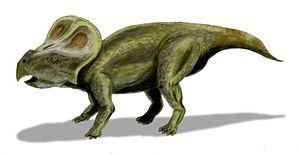
La liste des genres de dinosaures recense tous les genres qui ont été inclus dans le super-ordre Dinosauria à l'exception de la classe Aves et des termes à usage uniquement vernaculaire. La liste inclut tous les genres communément acceptés, mais aussi ceux considérés comme invalides, douteux, ou qui n'ont pas été formellement publiés, ainsi que les synonymes plus récents de noms plus établis et les genres qui ne sont plus considérés comme des dinosaures. De nombreux noms ont été reclassifiés, qu'il s'agisse d'oiseaux, de crocodiles ou encore de bois pétrifié. Cette liste contient 1513 noms, dont environ 1190 sont considérés comme soit valides, soit nomen dubium.
La formation de Minhe est une formation géologique du nord-ouest de la Chine datée de la fin du Crétacé supérieur, soit il y a environ entre 83,6 et 66,0 millions d'années.
La Formation de Djadokhta est une formation géologique datant de la fin du Crétacé supérieur, composante du bassin de Nemegt en Mongolie, dans la partie nord-ouest du désert de Gobi.